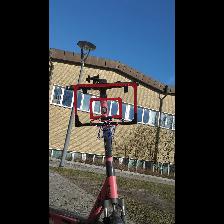
Label: NonHuman